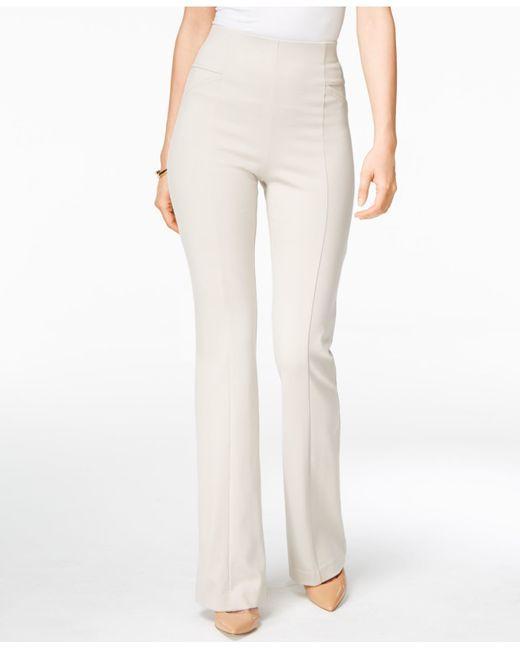
Curvy Fit Hose mit weitem Bein für Damen